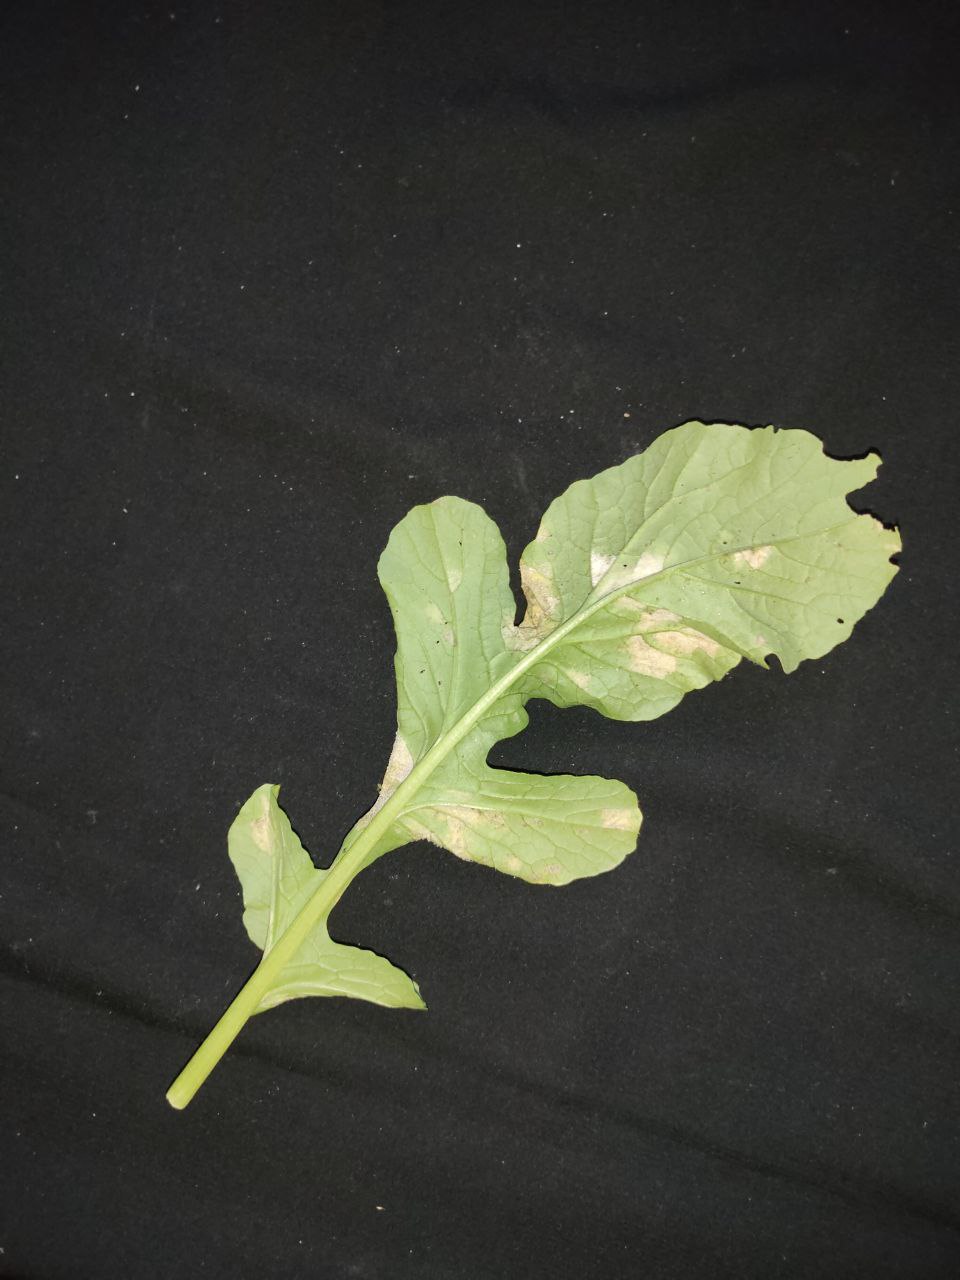
Label: Mosaic virus